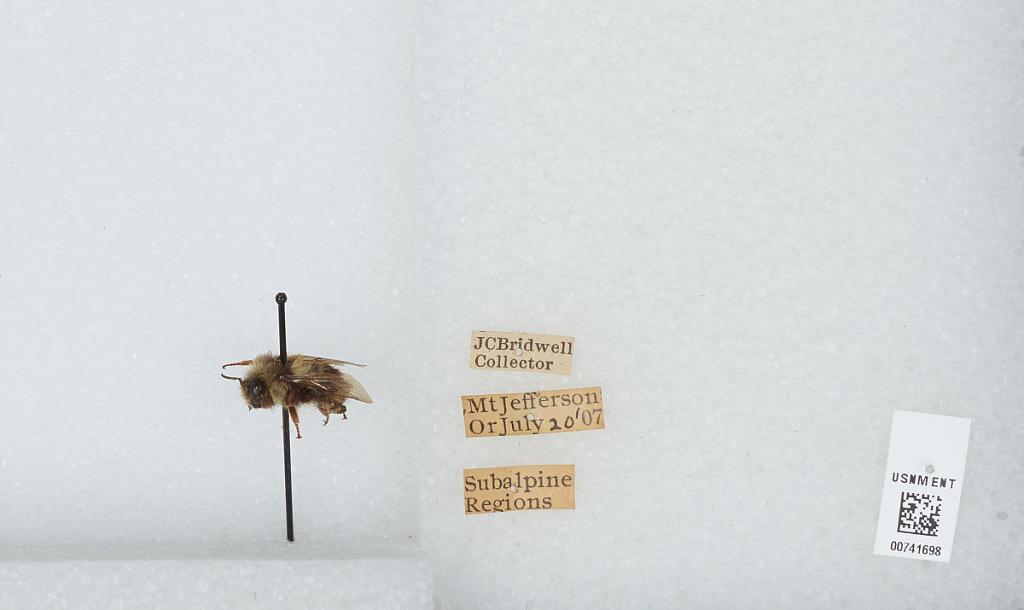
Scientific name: Bombus (Pyrobombus) bifarius Cresson
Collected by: J. Bridwell
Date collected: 1907-7-20
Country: United States
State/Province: Oregon
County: Linn
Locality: Subalpine Regions, Mount Jefferson
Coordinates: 44.6742, -121.799